Russo-Turkish War (1877–1878)

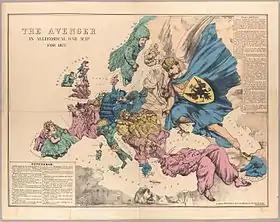
The Avenger: An Allegorical War Map for 1877 by Fred. W. Rose, 1877: This map reflects the "Great Eastern Crisis" and the subsequent Russo-Turkish War of 1877–78.

An uprising against Ottoman rule began in Herzegovina in July 1875. By August almost all of Herzegovina had been seized and the revolt had spread into Bosnia. Supported by nationalist volunteers from Serbia and Montenegro, the uprising continued as the Ottomans committed more and more troops to suppress it.